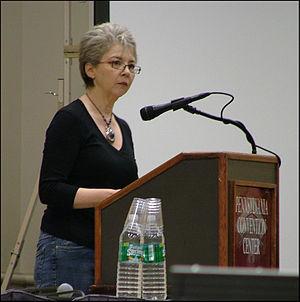
Mary Doria Russell, née le 19 août 1950 à Chicago, est une écrivaine américaine de science-fiction.